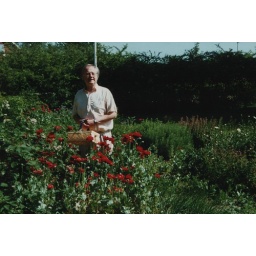
Dad in the kitchen garden. The basket indicates he's on the way into the forest to look for mushrooms.